Richmond K. Turner

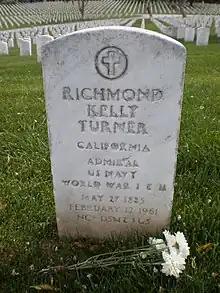
Turner's headstone at Golden Gate National Cemetery

Turner was present during the Japanese surrender on board the on September 2, 1945.